New York City (John Lennon and Yoko Ono song)

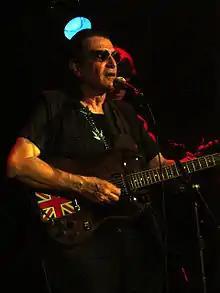
David Peel and his meeting with John Lennon are among the topics of "New York City." Peel also wrote a similar song, "The Ballad of New York City (John Lennon–Yoko Ono)."

"New York City" is in some ways a sequel to "The Ballad of John and Yoko," a song Lennon wrote and performed with the Beatles. Like the earlier Beatles' song, "New York City" gives a straightforward report of the recent events in Lennon's life. Among the events included are Lennon's meeting with street musician David Peel, his concert with Frank Zappa at the Fillmore East, meeting Elephant's Memory, his Attica State Prison benefit concert at the Apollo Theater, and his visit to Max's Kansas City.